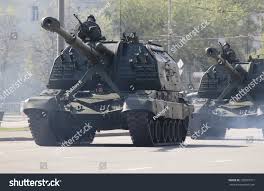
Label: Self Propelled Artillery